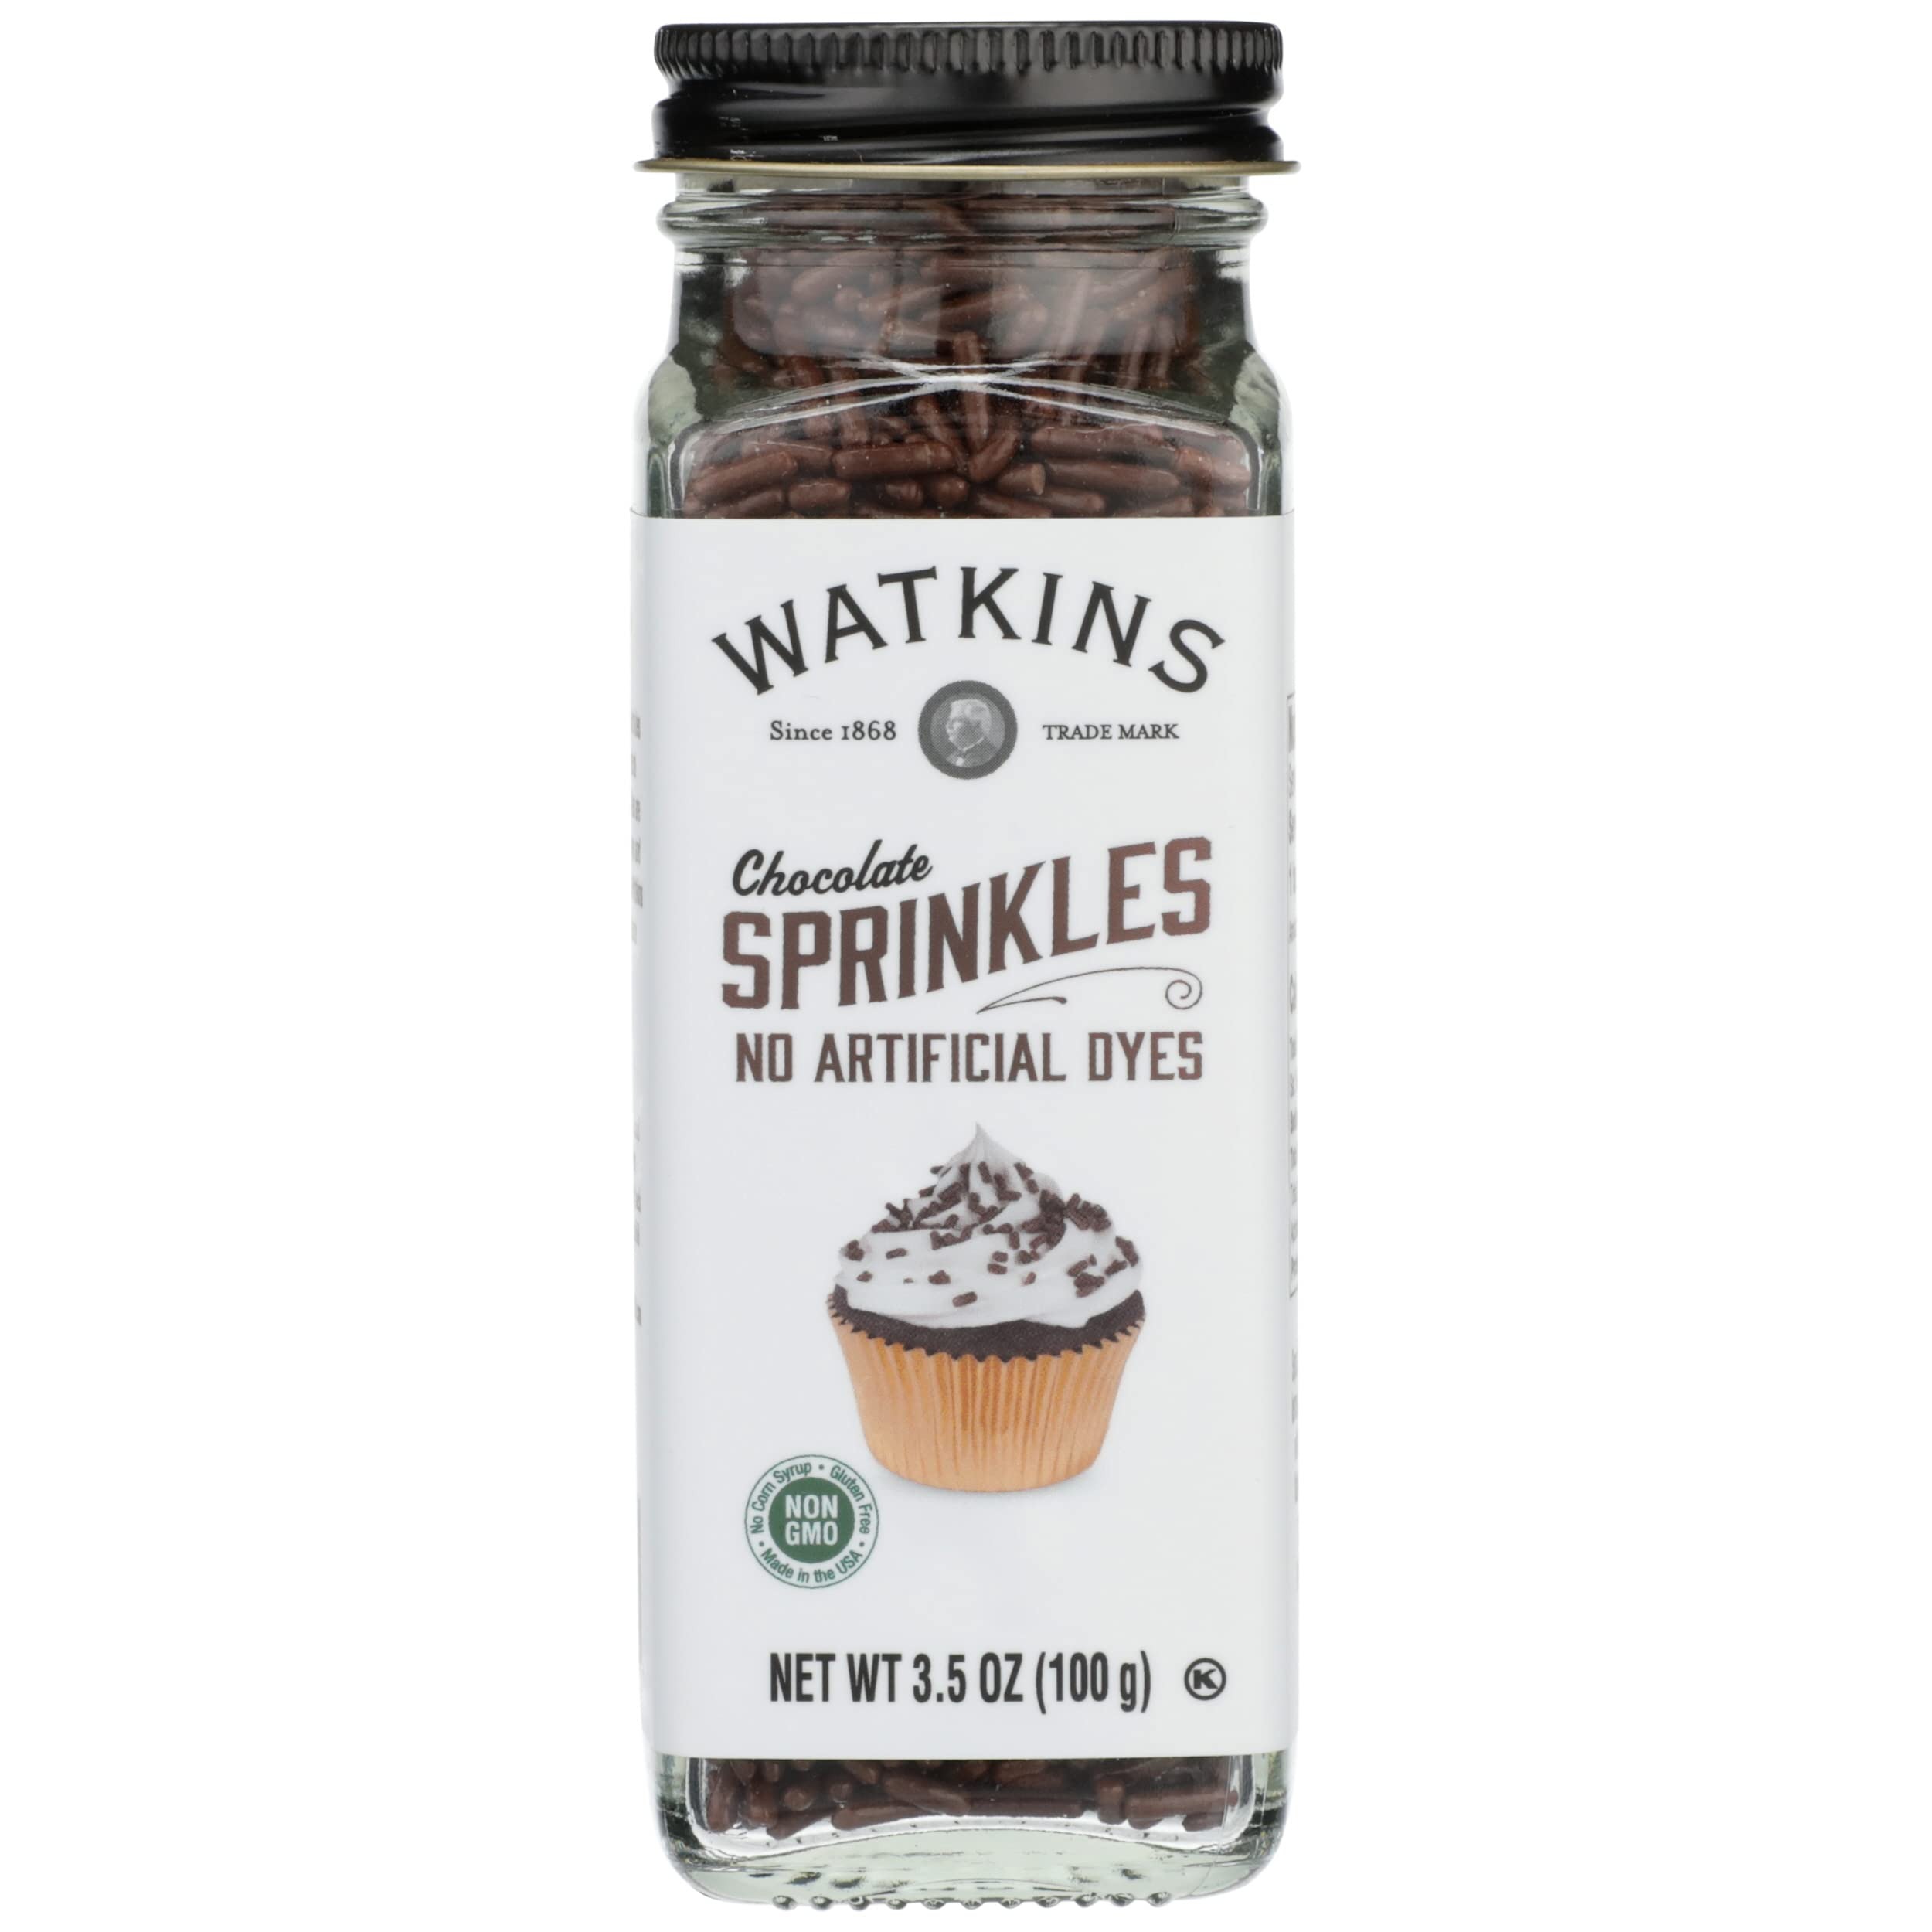
Item Name: Watkins Chocolate Sprinkles, No Artificial Dyes, 3.5 Ounces (Pack Of 3)
Bullet Point: Watkins Chocolate Sprinkles, No Artificial Dyes, 3.5 Ounces (Pack Of 3)
Value: 10.5
Unit: Ounce

Price: 7.375